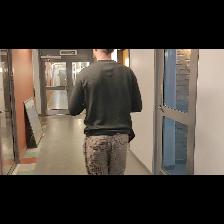
Label: Human